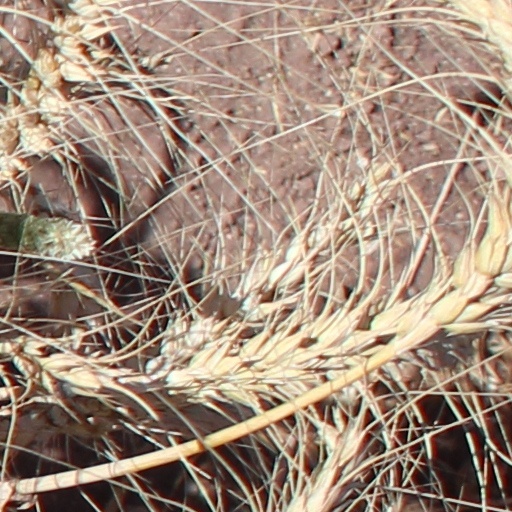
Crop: wheat